Silky anteater

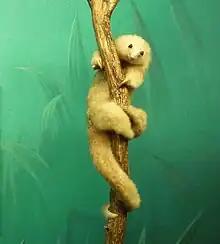
A mounted specimen from the Natural History Museum of Geneva

Silky anteaters are nocturnal and arboreal, found in lowland rainforests with continuous canopy, where they can move to different places without the need to descend from trees. They can occur at fairly high densities of 0.77 individuals/ha, for example, in some areas. Females have smaller home ranges than males.